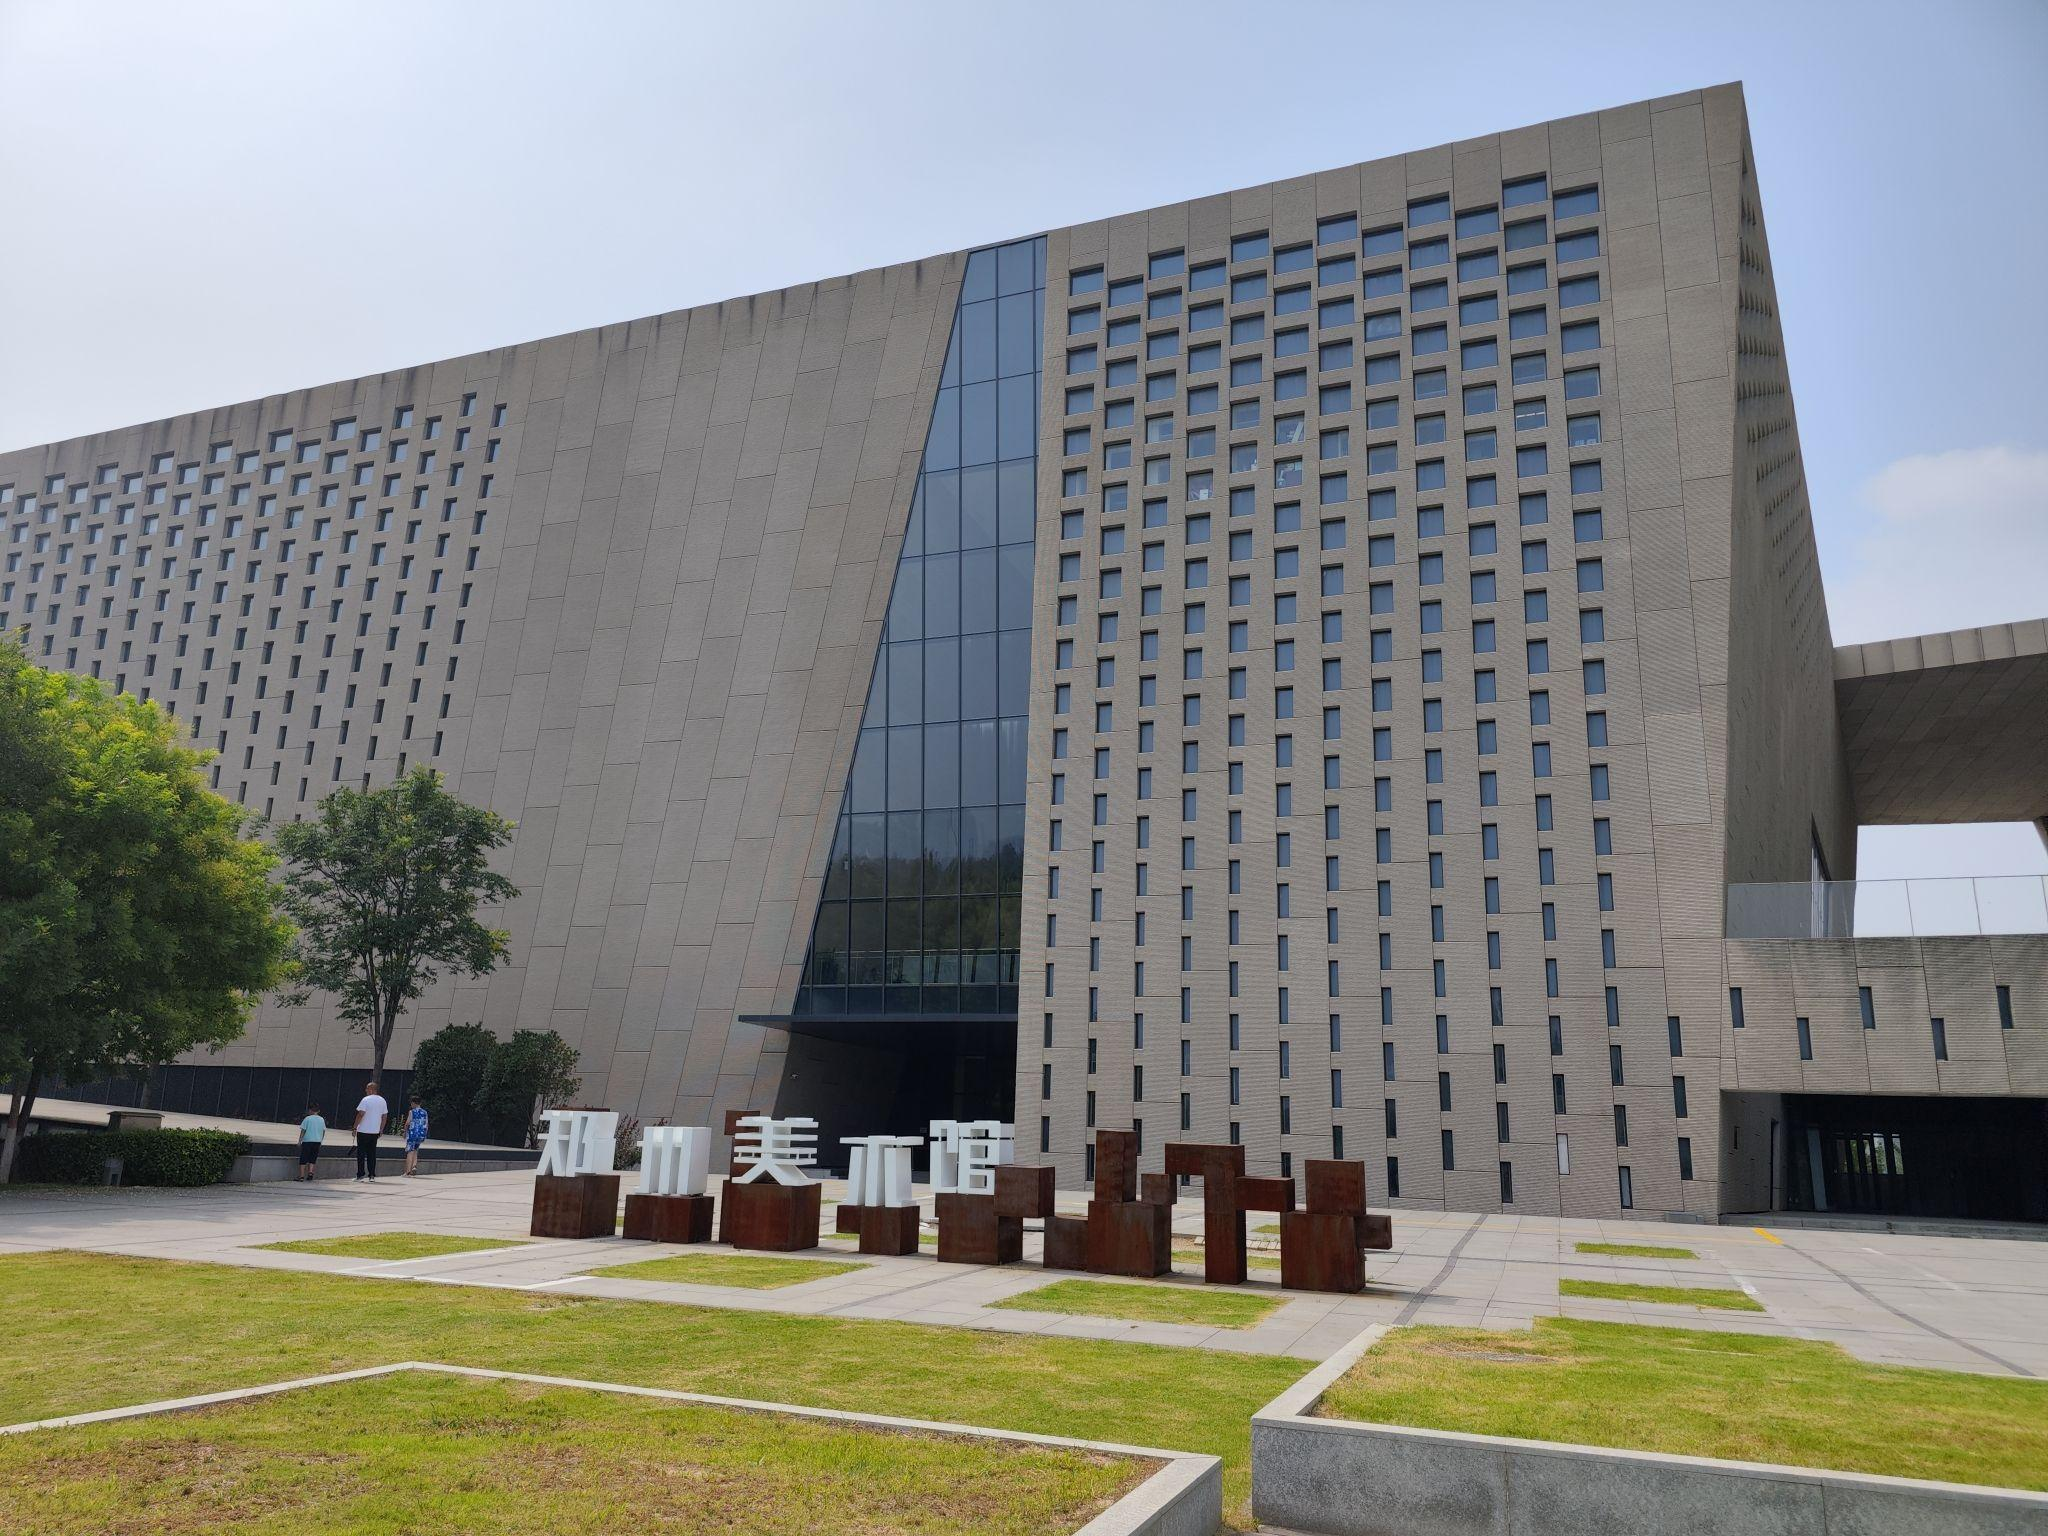
地标名称：郑州美术馆新馆
所在城市：郑州市·中原区